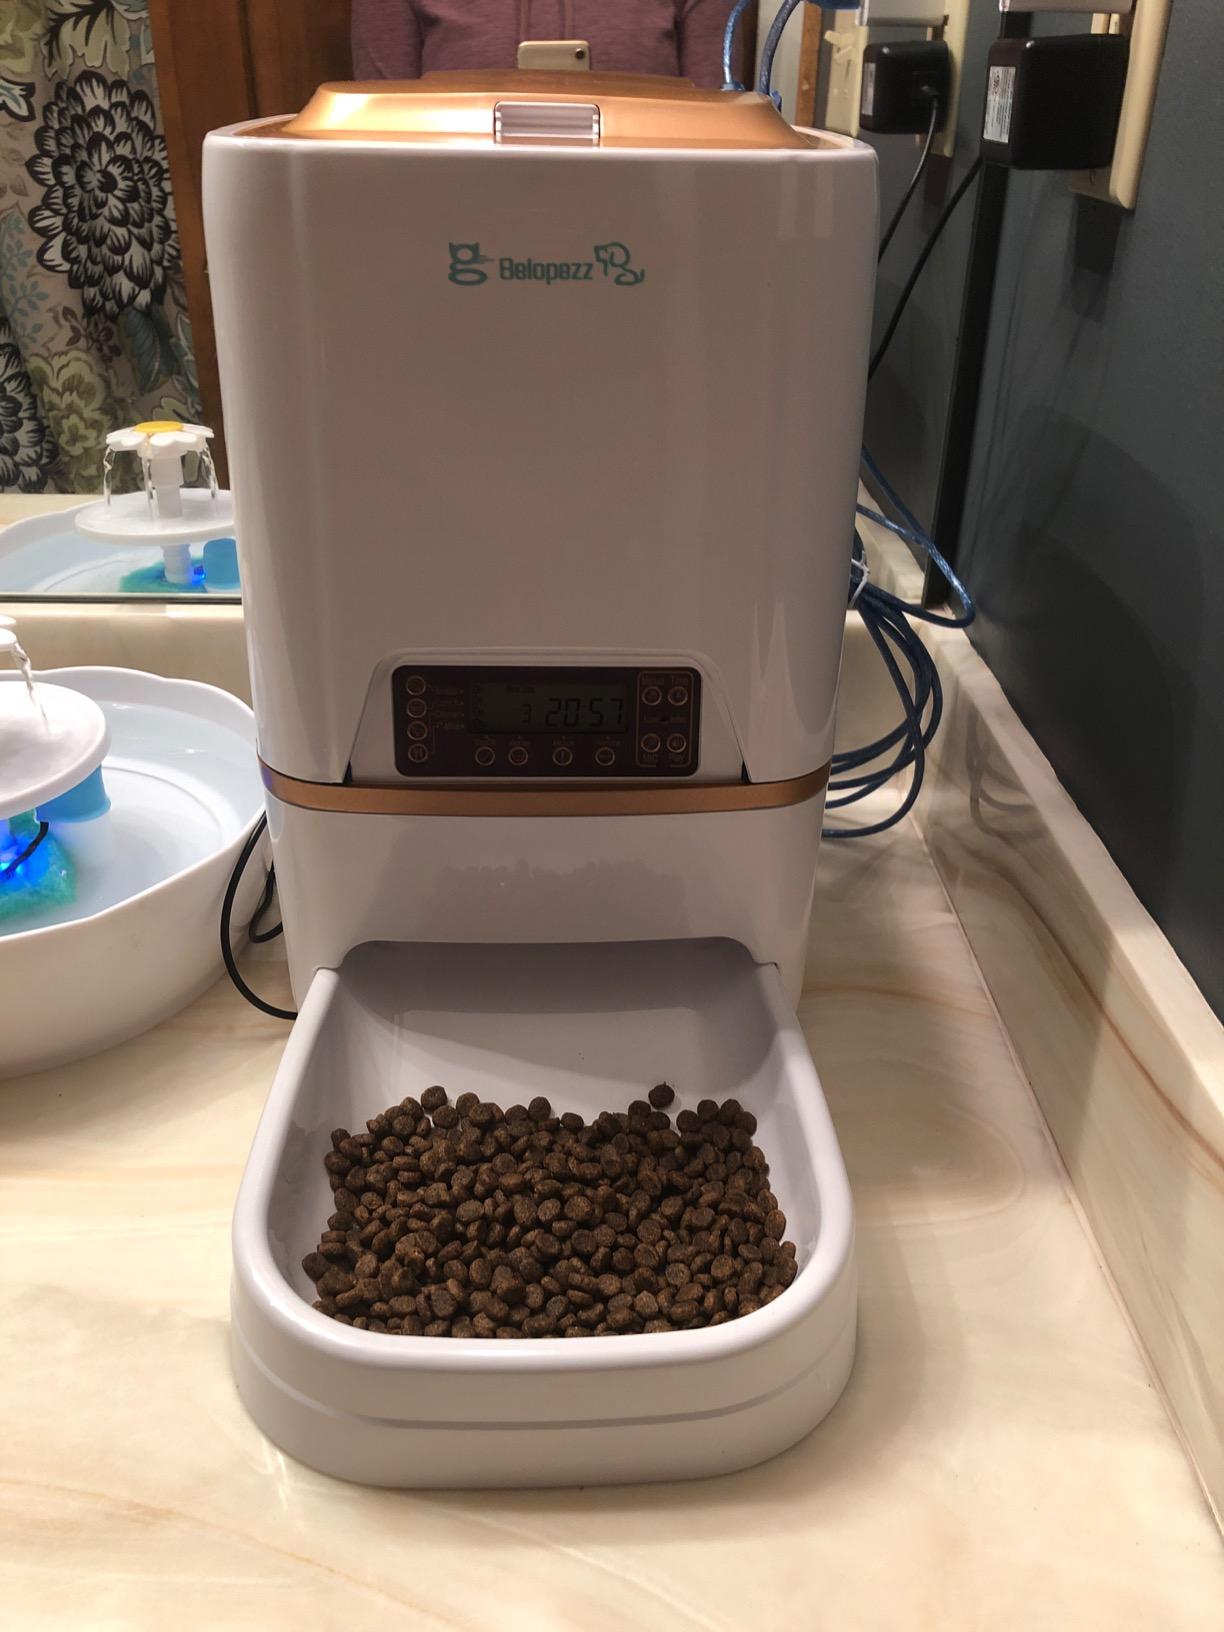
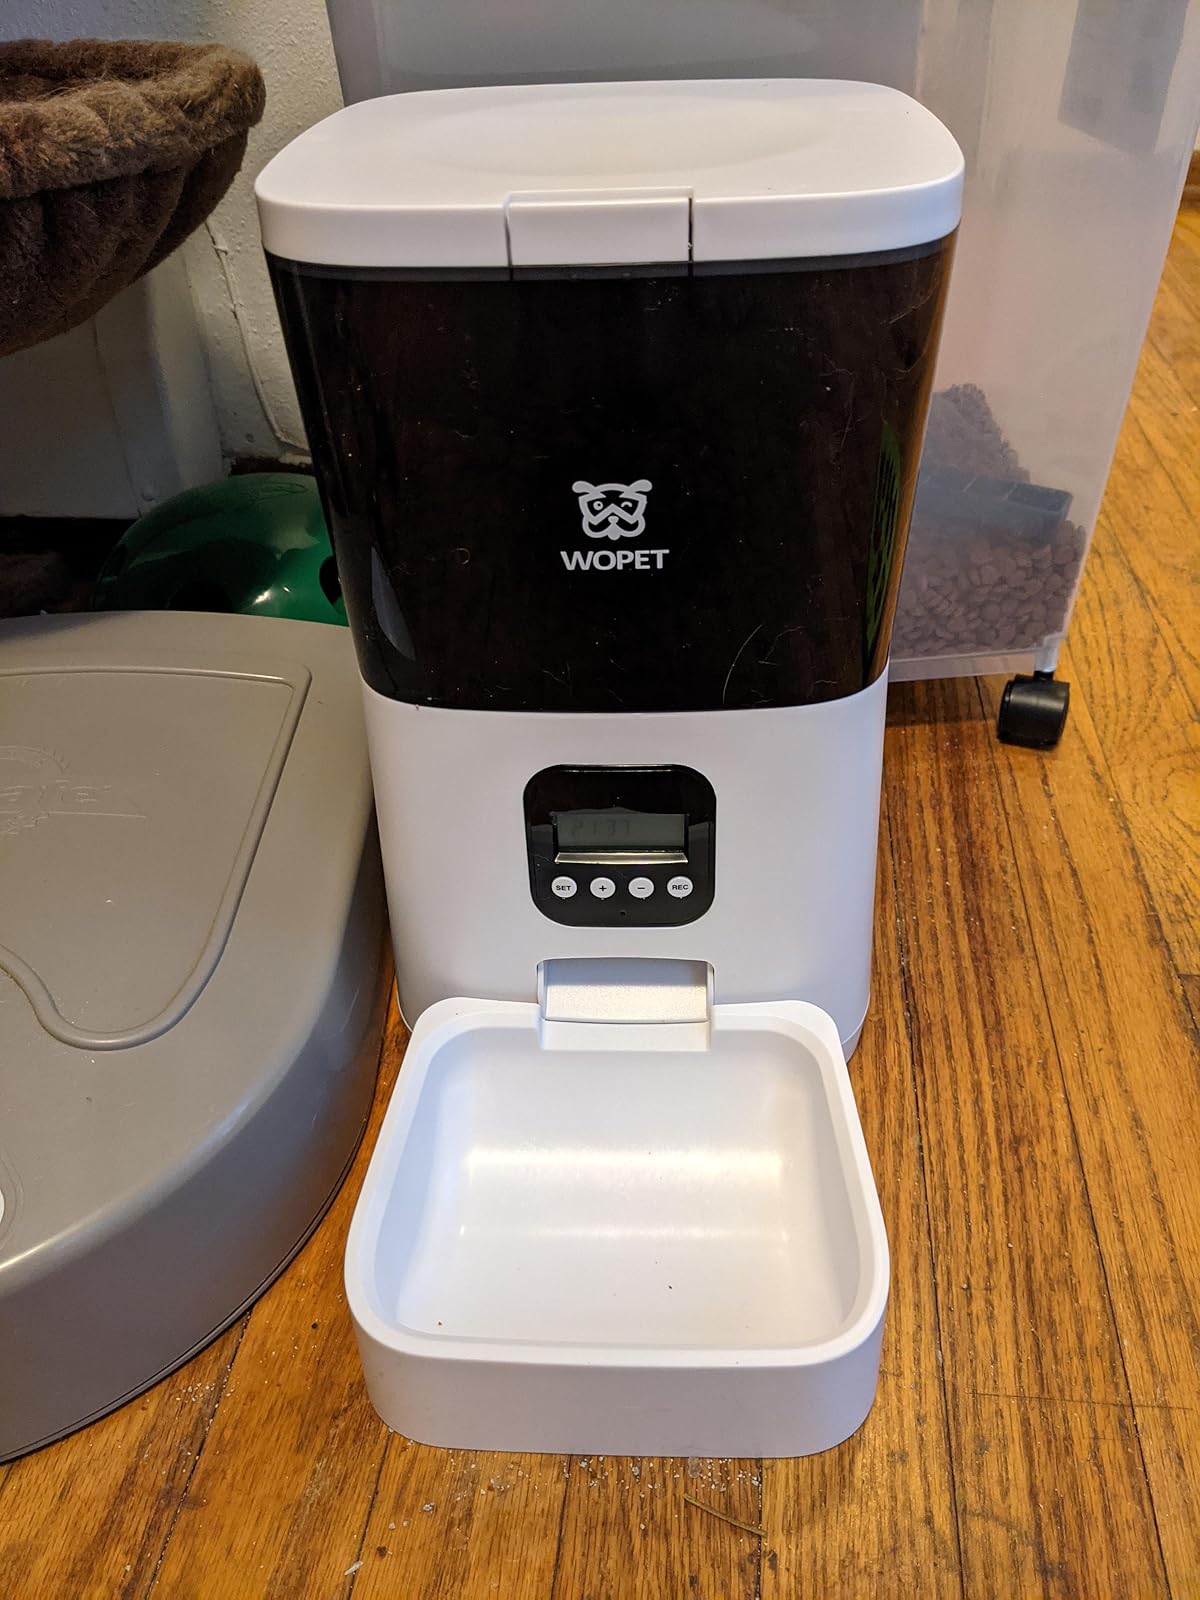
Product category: items_feeder
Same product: no